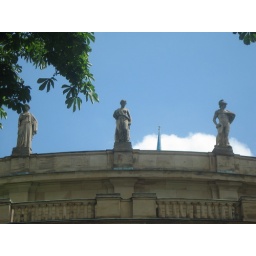
More of the statues on the roof of the opera house in Stuttgart.